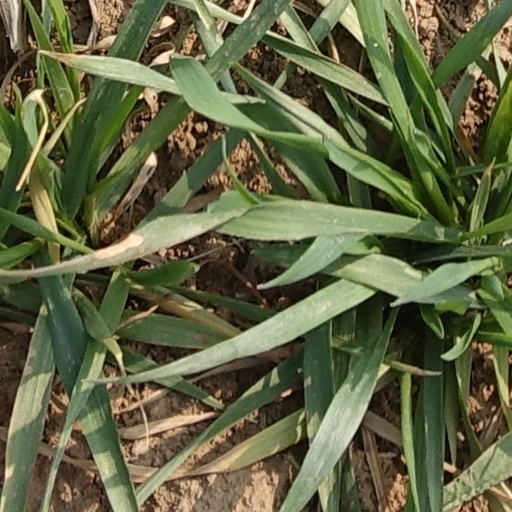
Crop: wheat